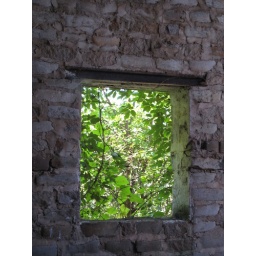
window in storage building